Nimmagadda Prasad

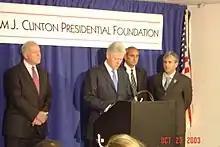
Clinton Foundation's Low cost HIV drugs initiative- Nimmagadda's Matrix part of it.

He is known in the social world for his contribution through “Project Hope” in developing cost effective medicines for HIV/AIDS treatment. Matrix signed a major deal with the Clinton Foundation for the supply of anti-AIDS drugs as part of the latter's initiatives in Developing Countries.